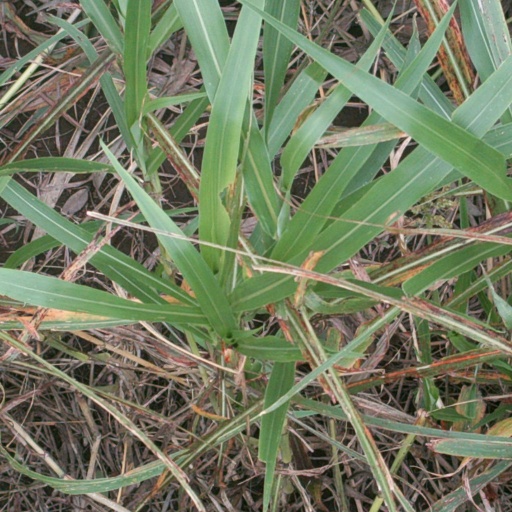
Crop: sorghum